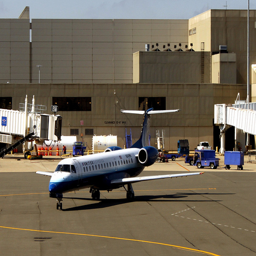
A small airplane at parked in a stationary position.
A small jet plane traveling away from the airport.
A blue and white airplane is on the runway.
An airplane on the runway at the airport.
A blue and white plane pulls away from a terminal.